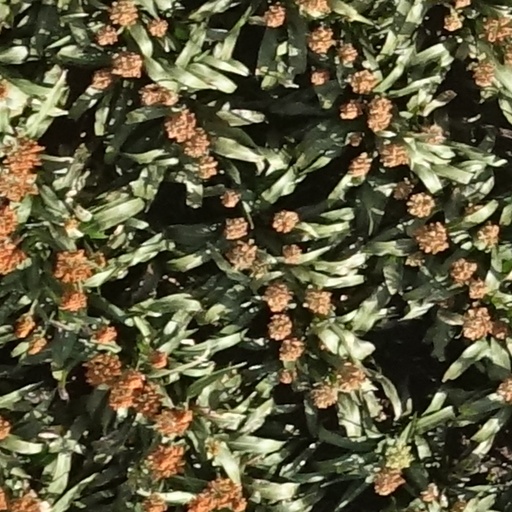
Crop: sorghum